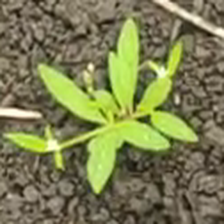
Weed species: Sicklepod_(Senna obtusifolia)